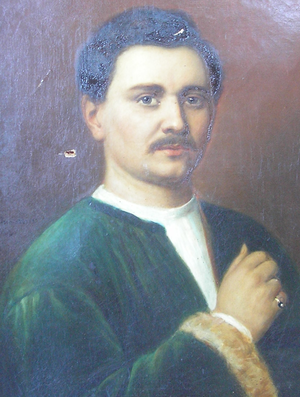
Portrait huile sur toile d'Ismaël très jeune. Date inconnue.
Jean-Vital Jammes dit Ismaël est un baryton français né le 28 avril 1825 au Passage et mort le 13 juin 1893 à Marseille.